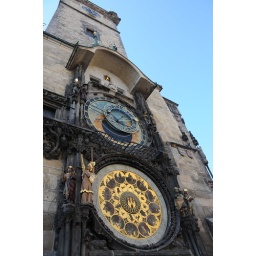
astronomical clock tower in Prague